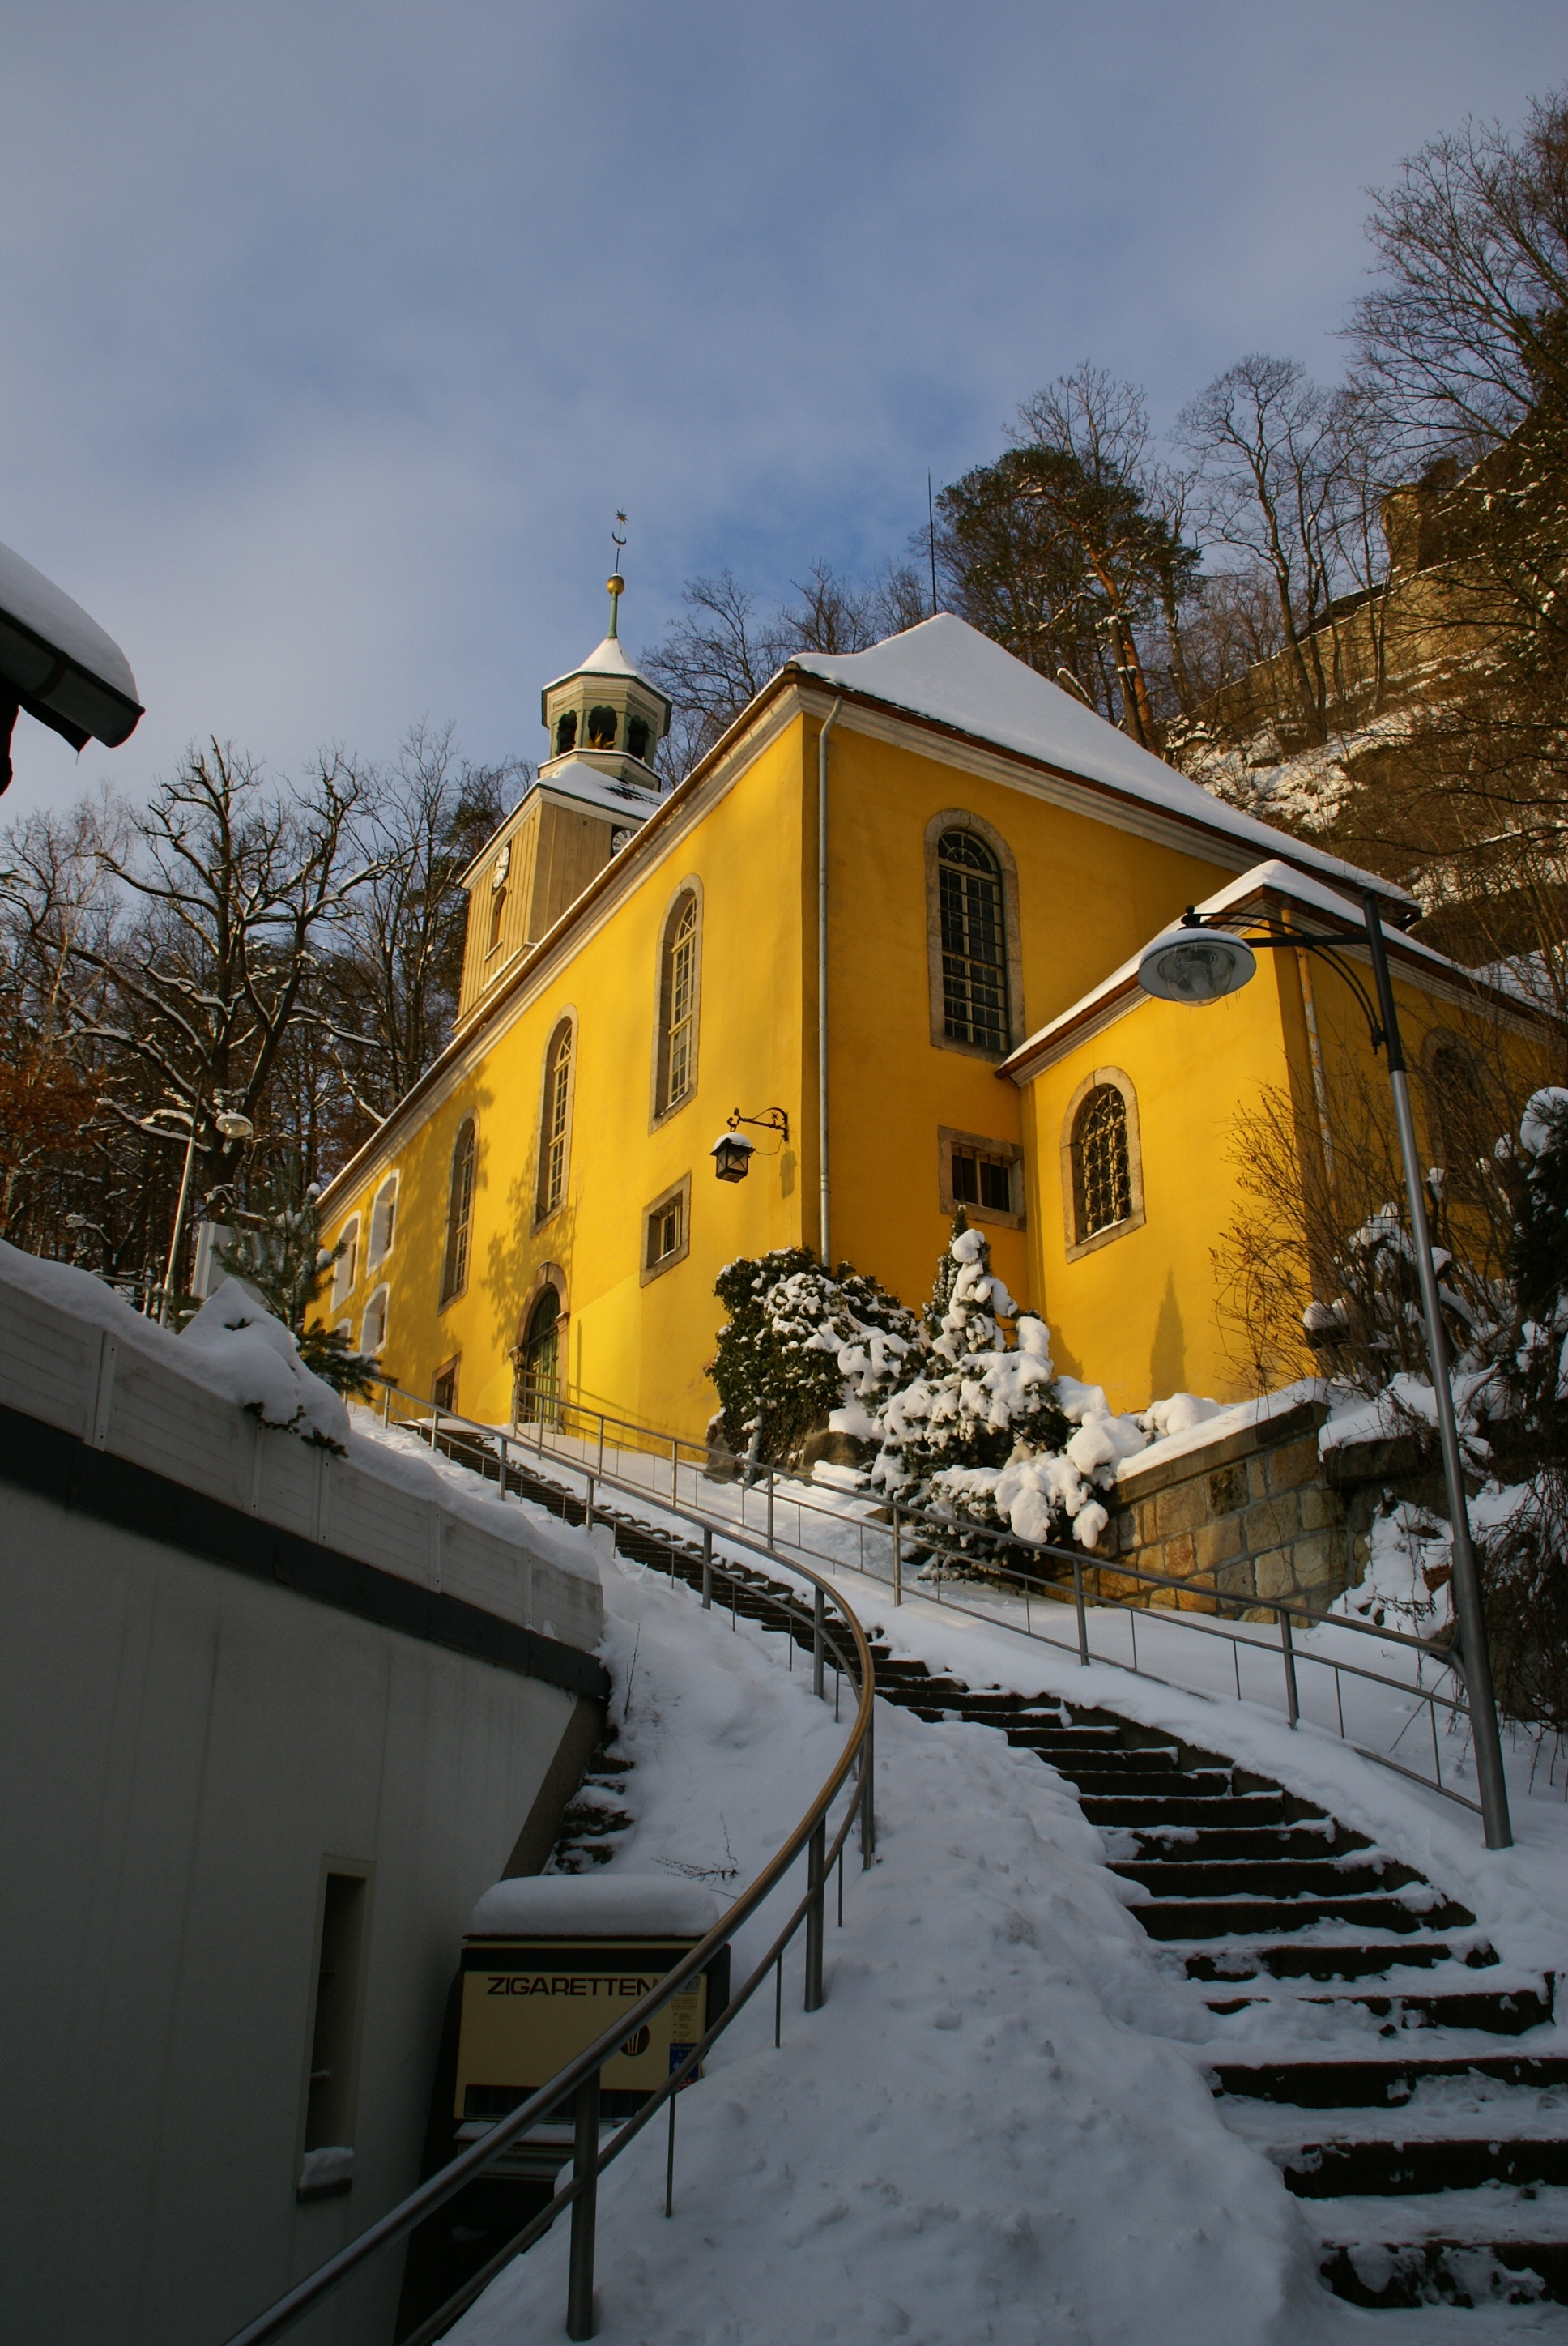
snow, winter, house, home, transport, weather, church, season, mountains, residential area, zittau, zittau mountains, oybin